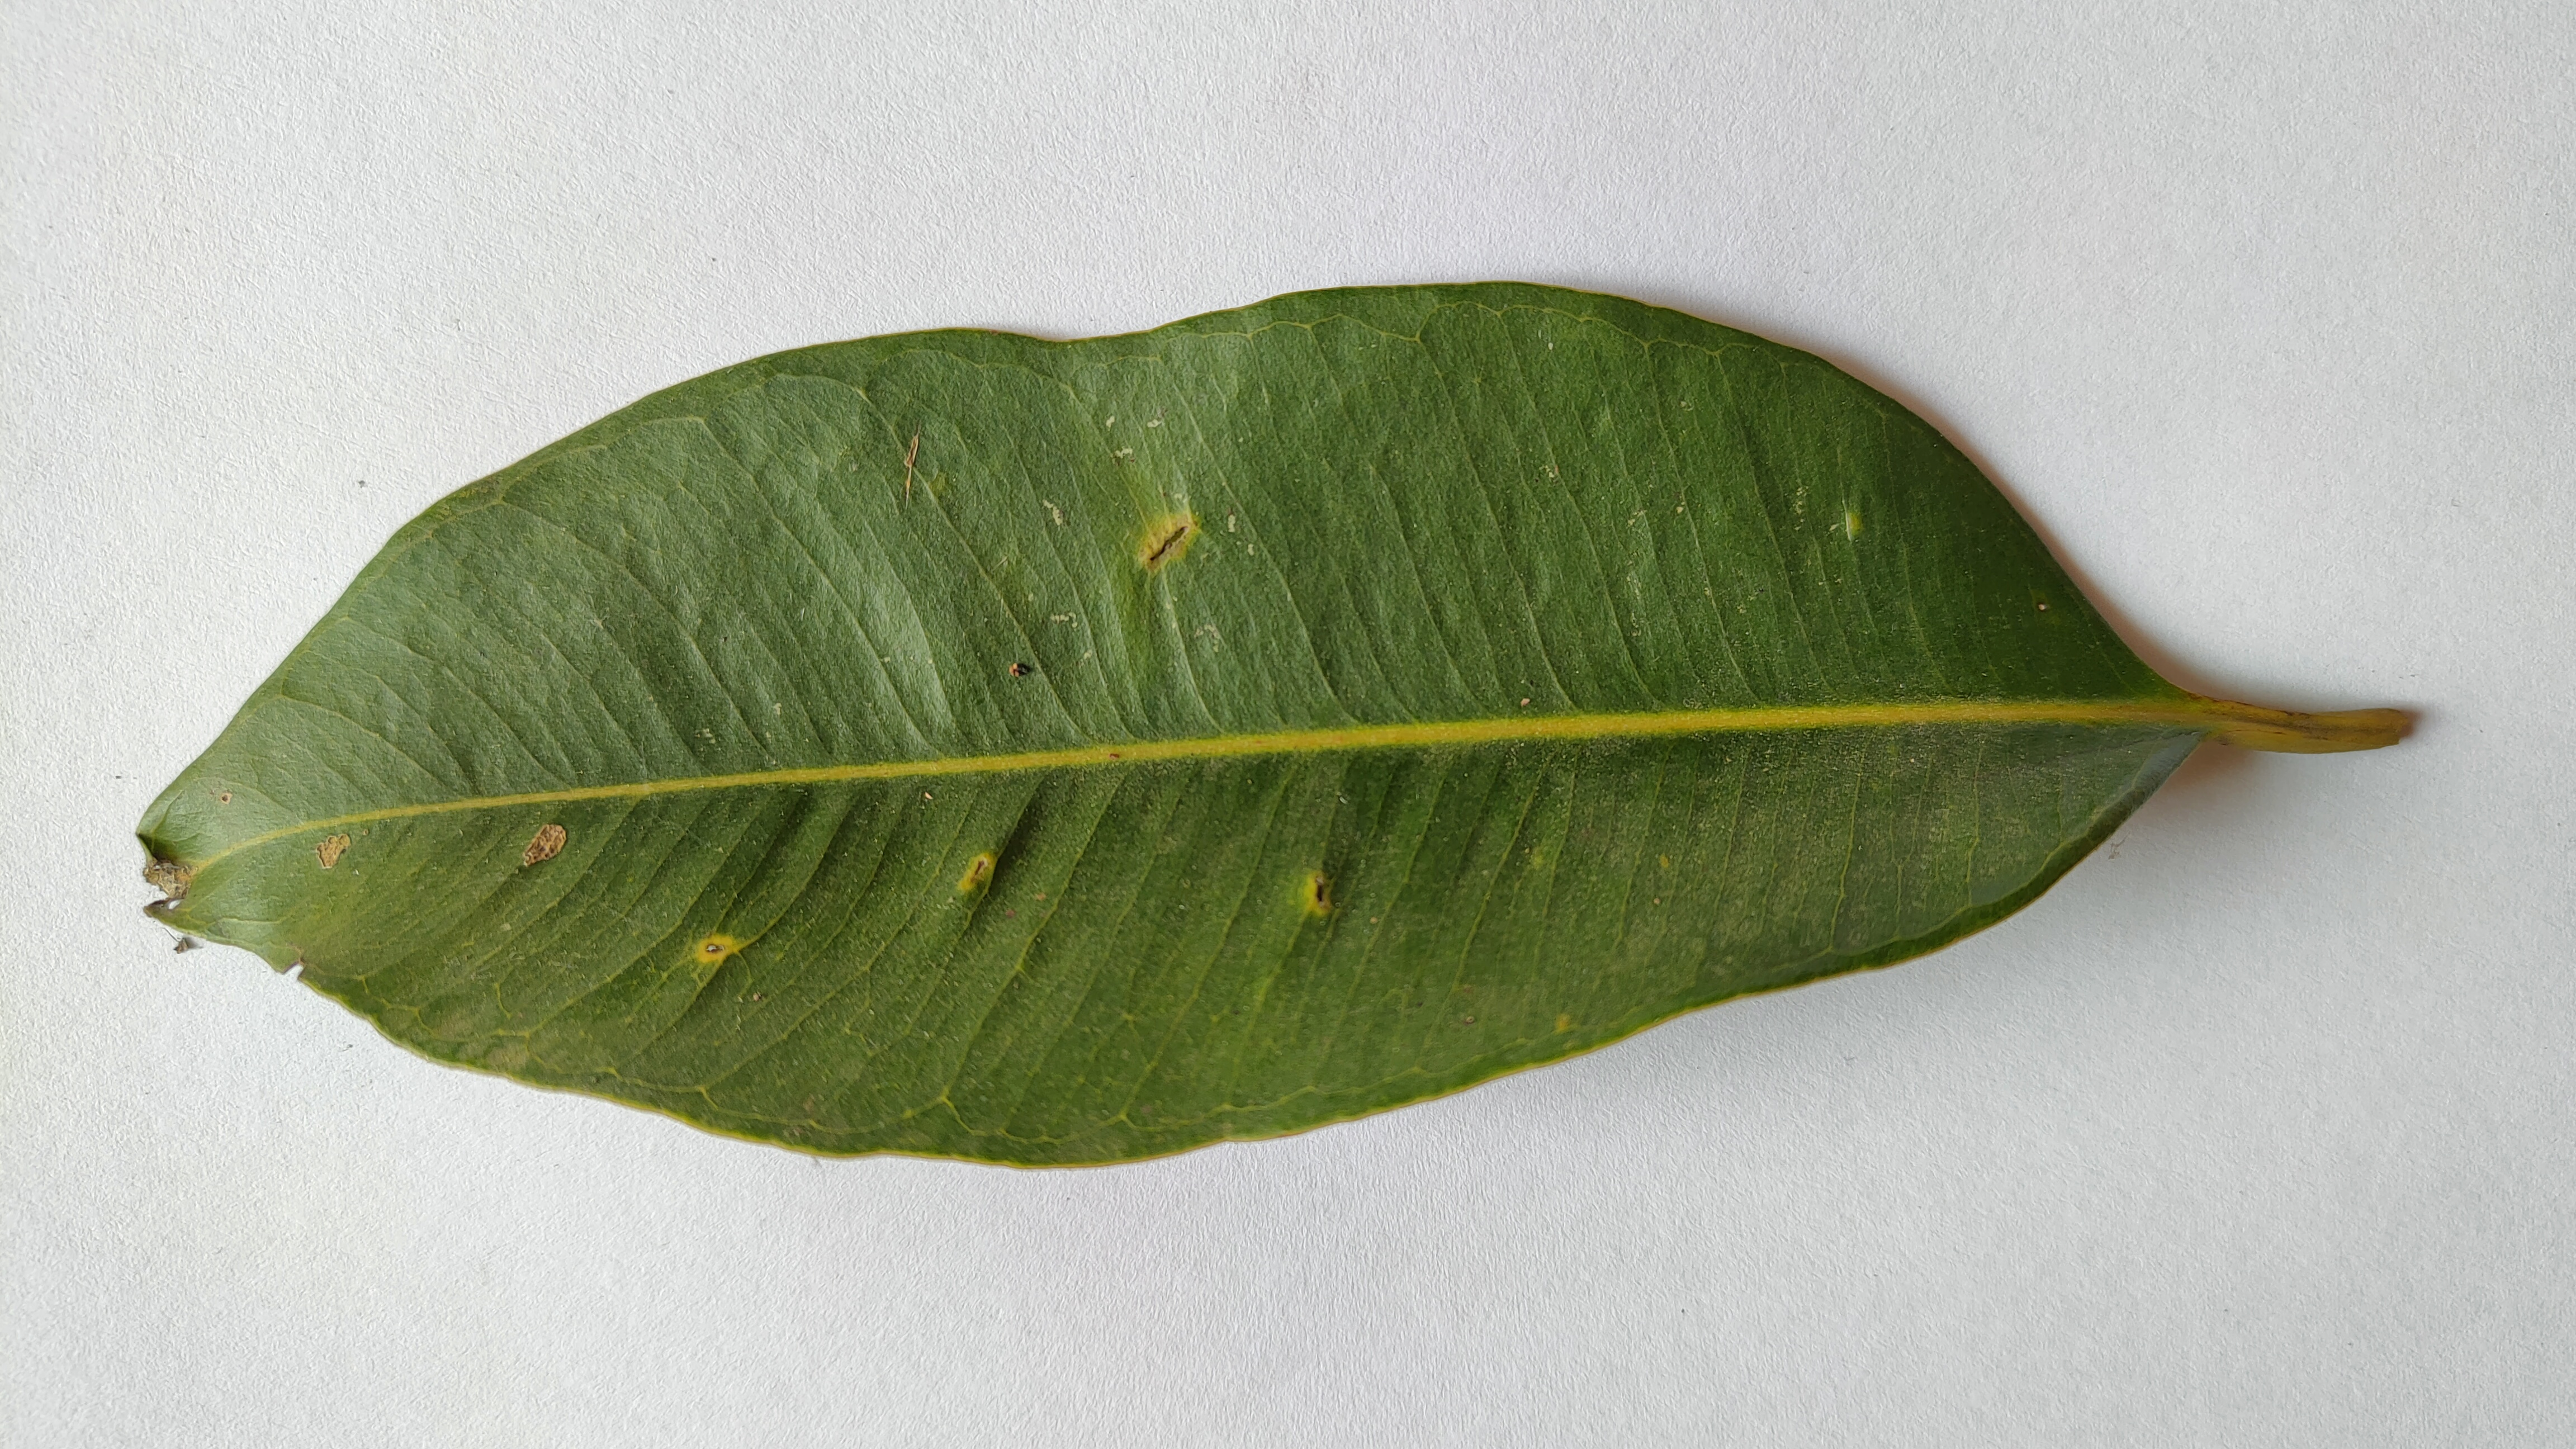
Leaf variety: Black plum